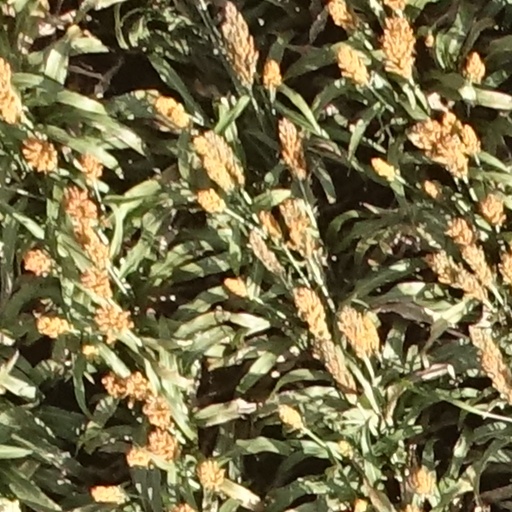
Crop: sorghum